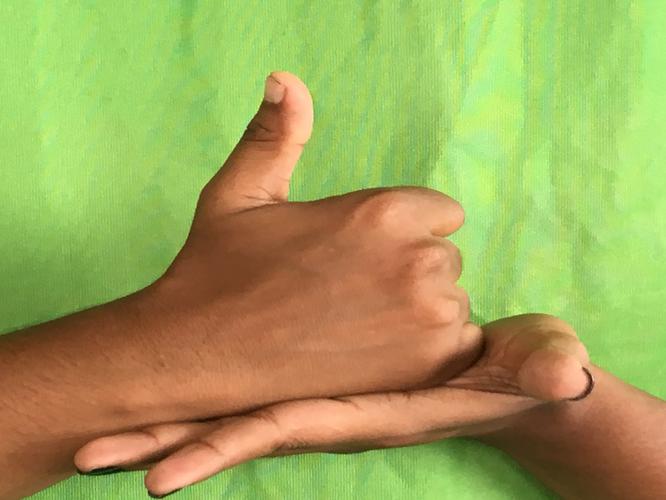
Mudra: Kartariswastika
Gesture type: double_hand